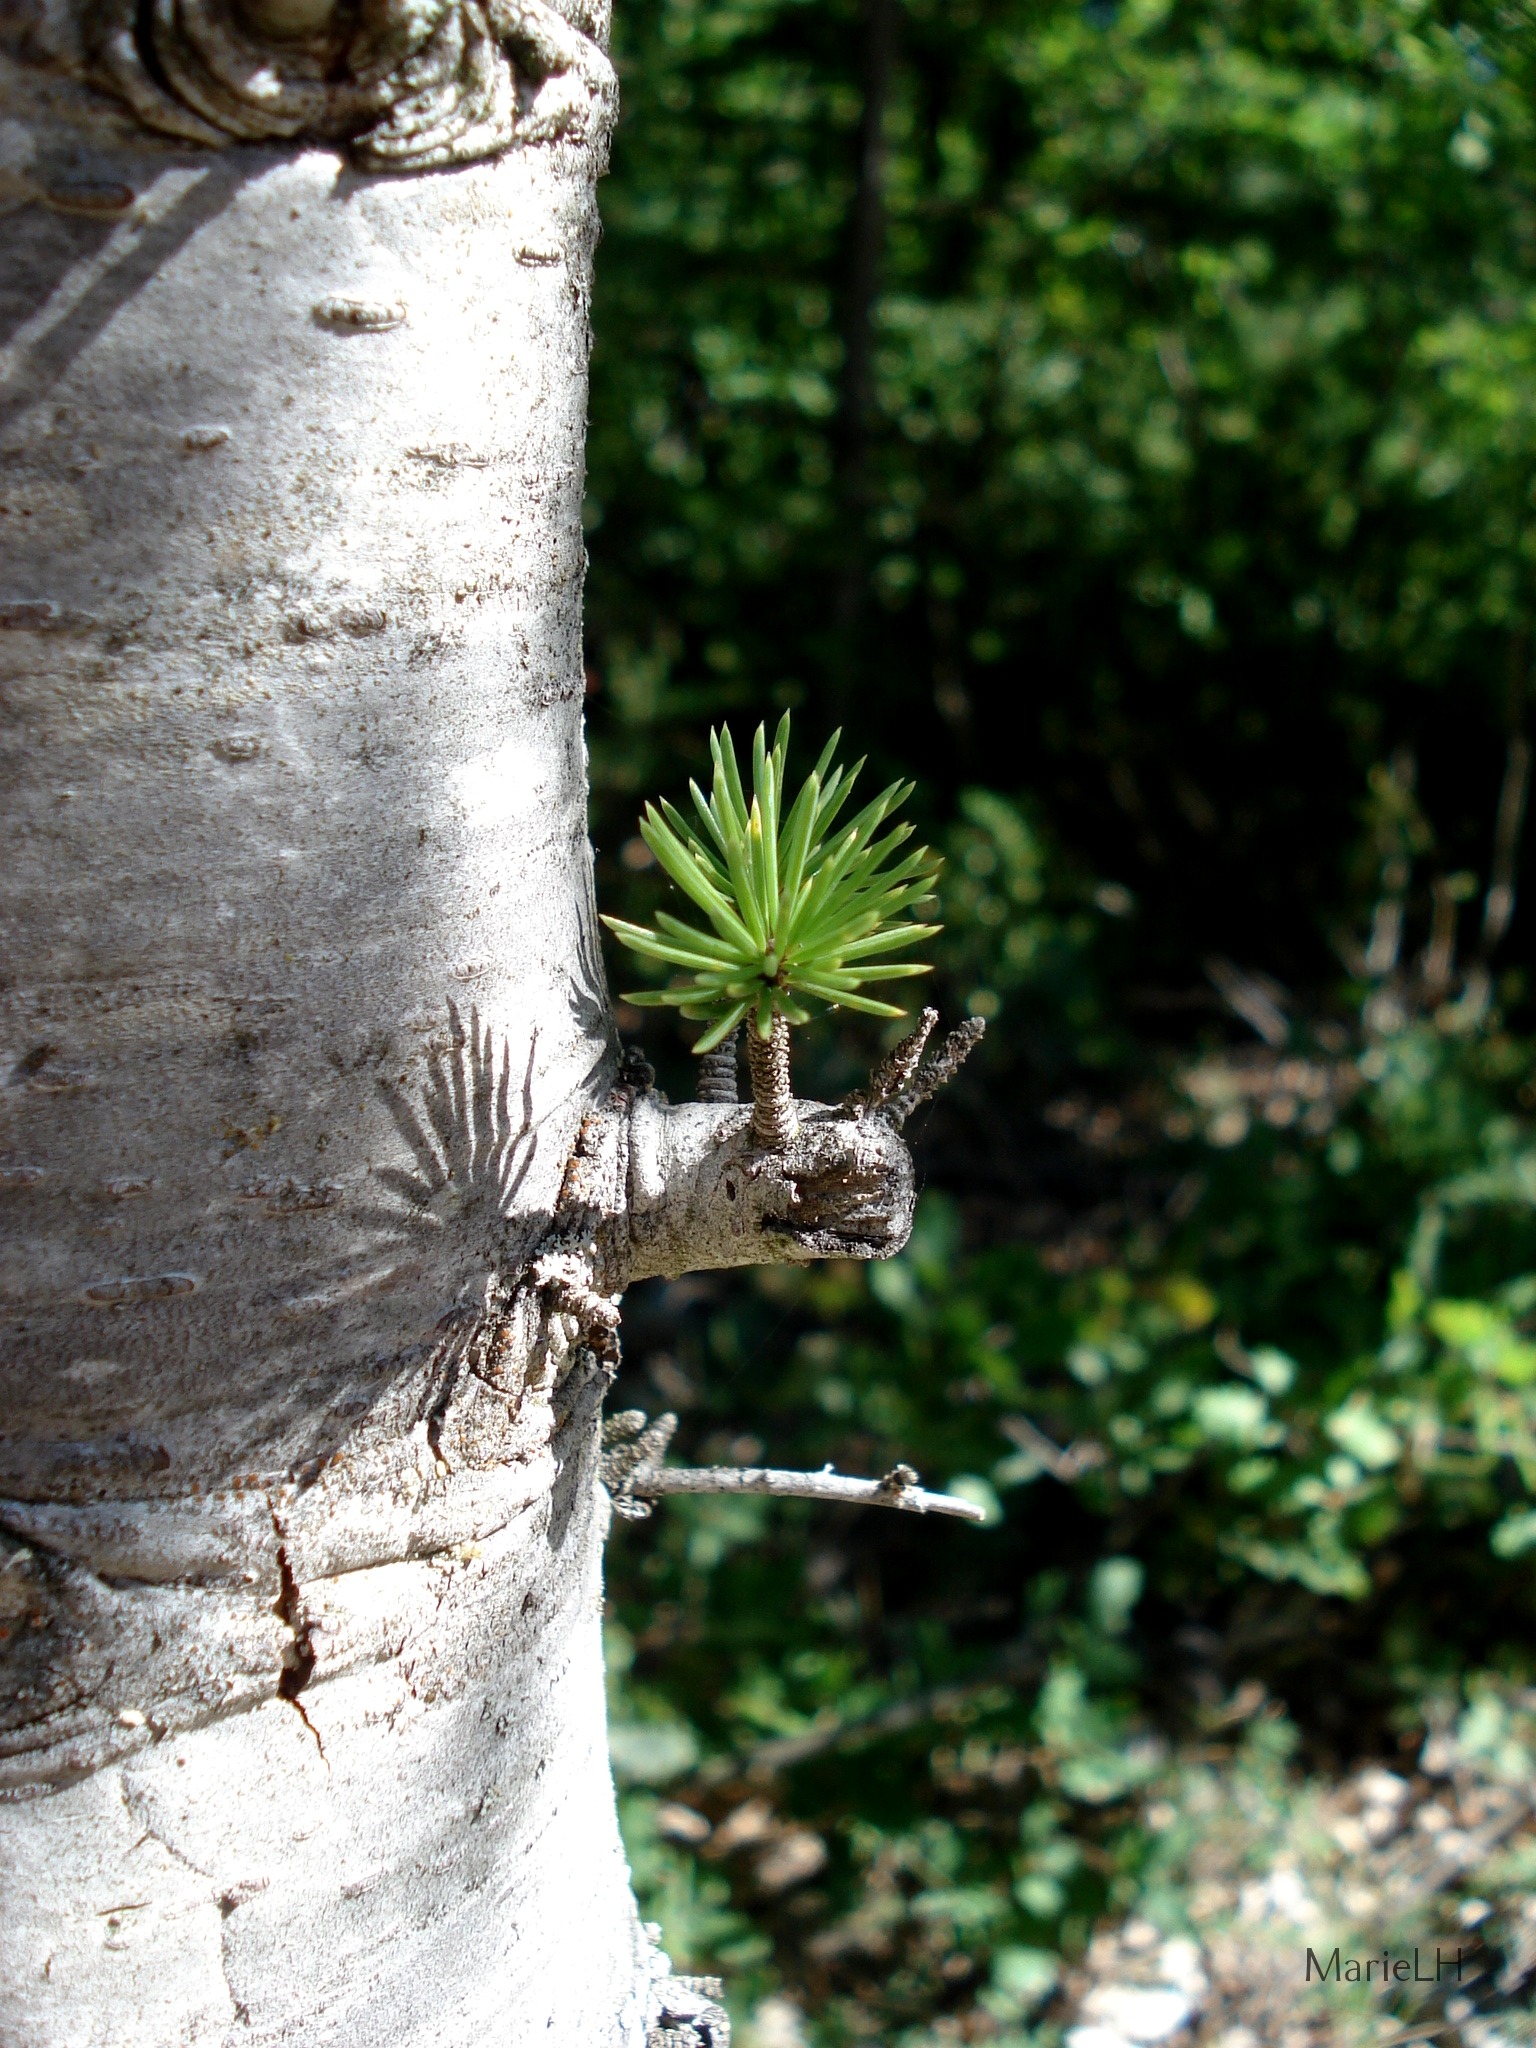
tree, nature, forest, grass, branch, plant, wood, leaf, flower, trunk, green, autumn, soil, ride, botany, garden, flora, woodland, flowering plant, plant stem, woody plant, land plant